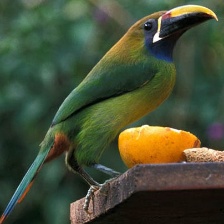
Species: BLUE THROATED TOUCANET
Scientific name: AULACORHYNCHUS CAERULEOGULARIS
ImageNet parent category: toucan